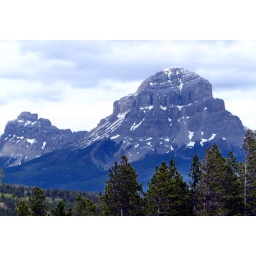
This great mountain dominates the landscape as it stands alone beside highway number 3 in Alberta.